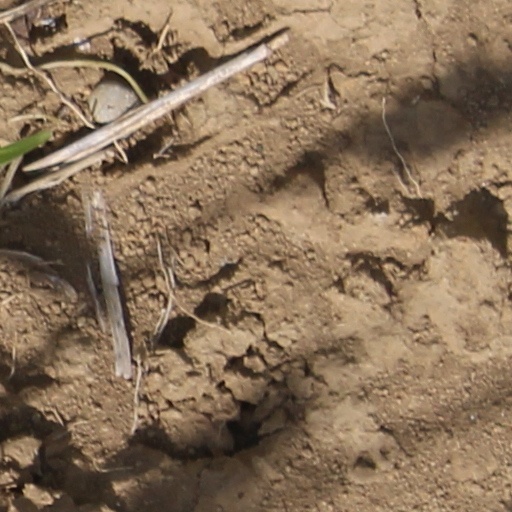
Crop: wheat